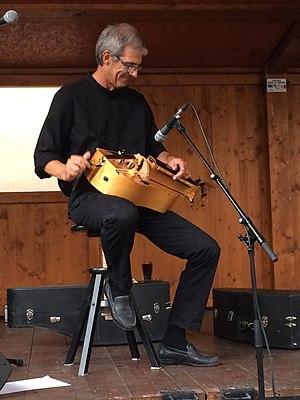
Rémy Couvez en concert (pour les Musical'Été) le 20 août 2016 à Annemasse, Haute-Savoie.
Rémy Couvez est un vielleur français.